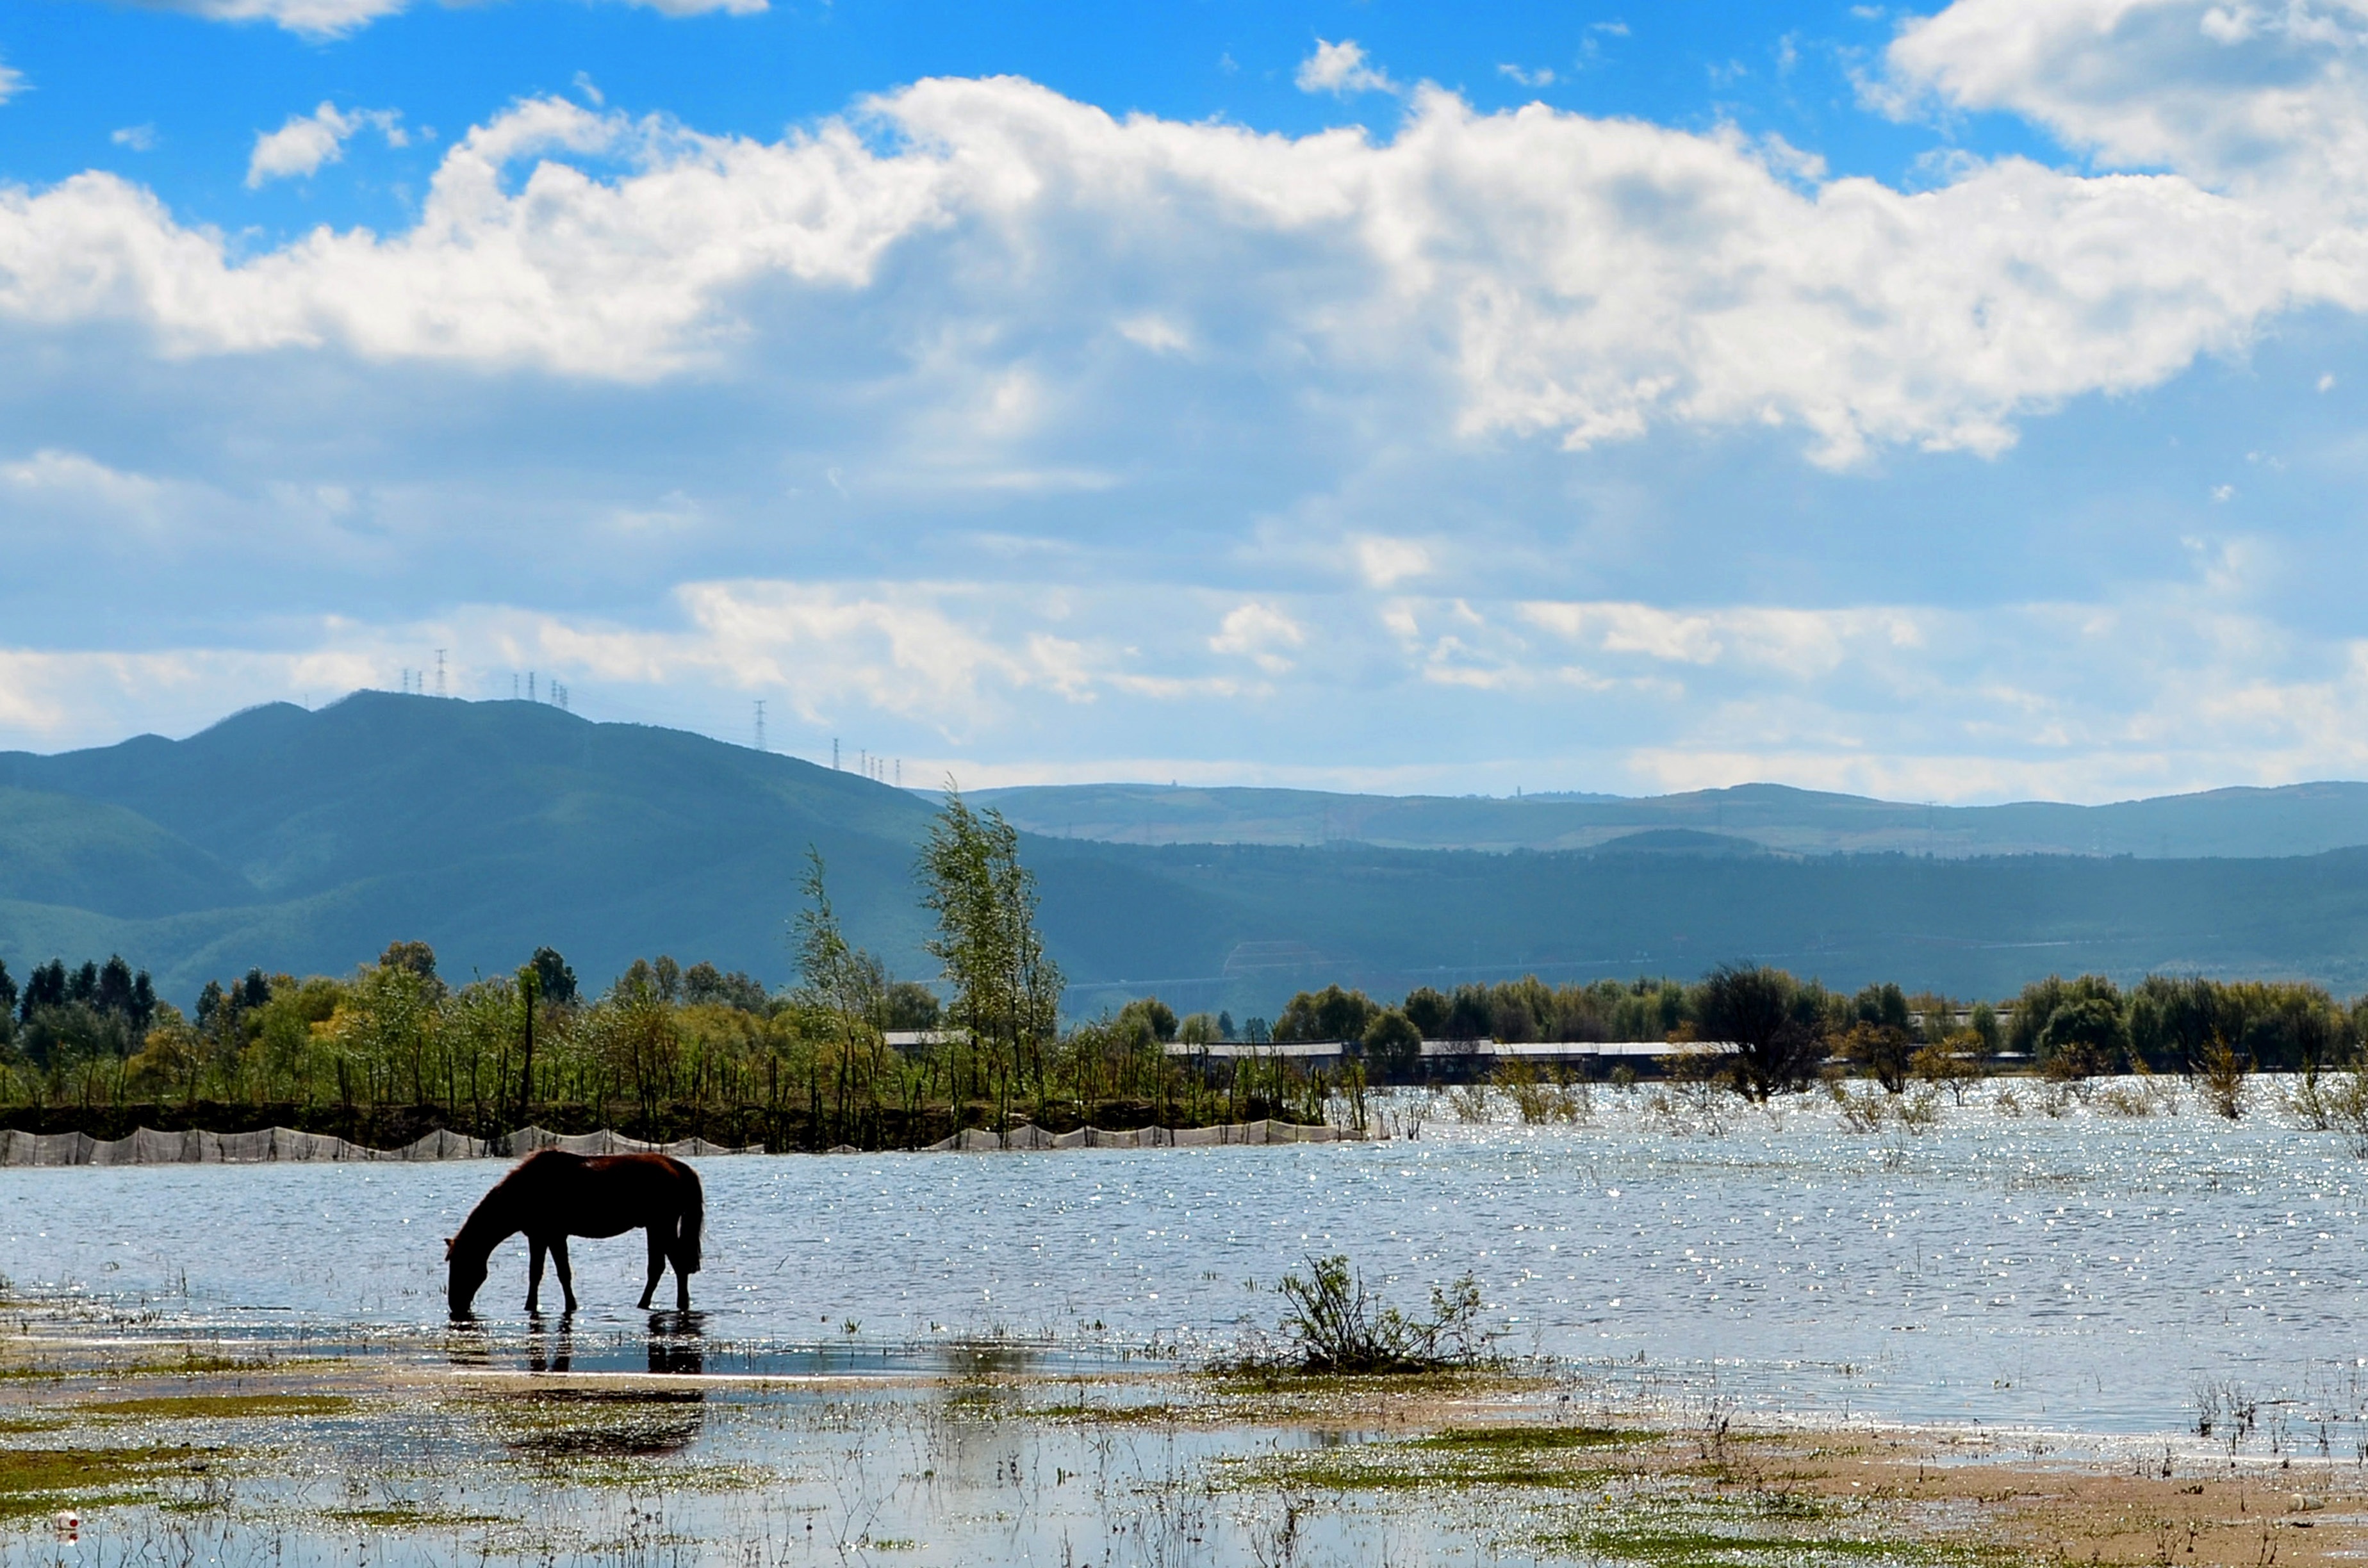
landscape, sea, water, marsh, wilderness, mountain, winter, cloud, shore, lake, river, reflection, horse, alpine, body of water, blue sky, wetland, habitat, loch, white cloud, rural area, open country, natural environment